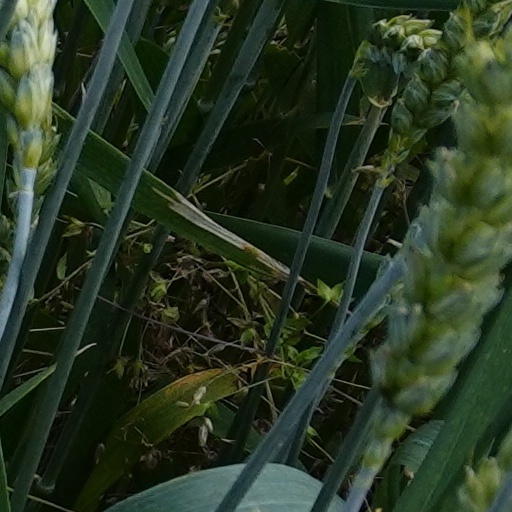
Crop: wheat